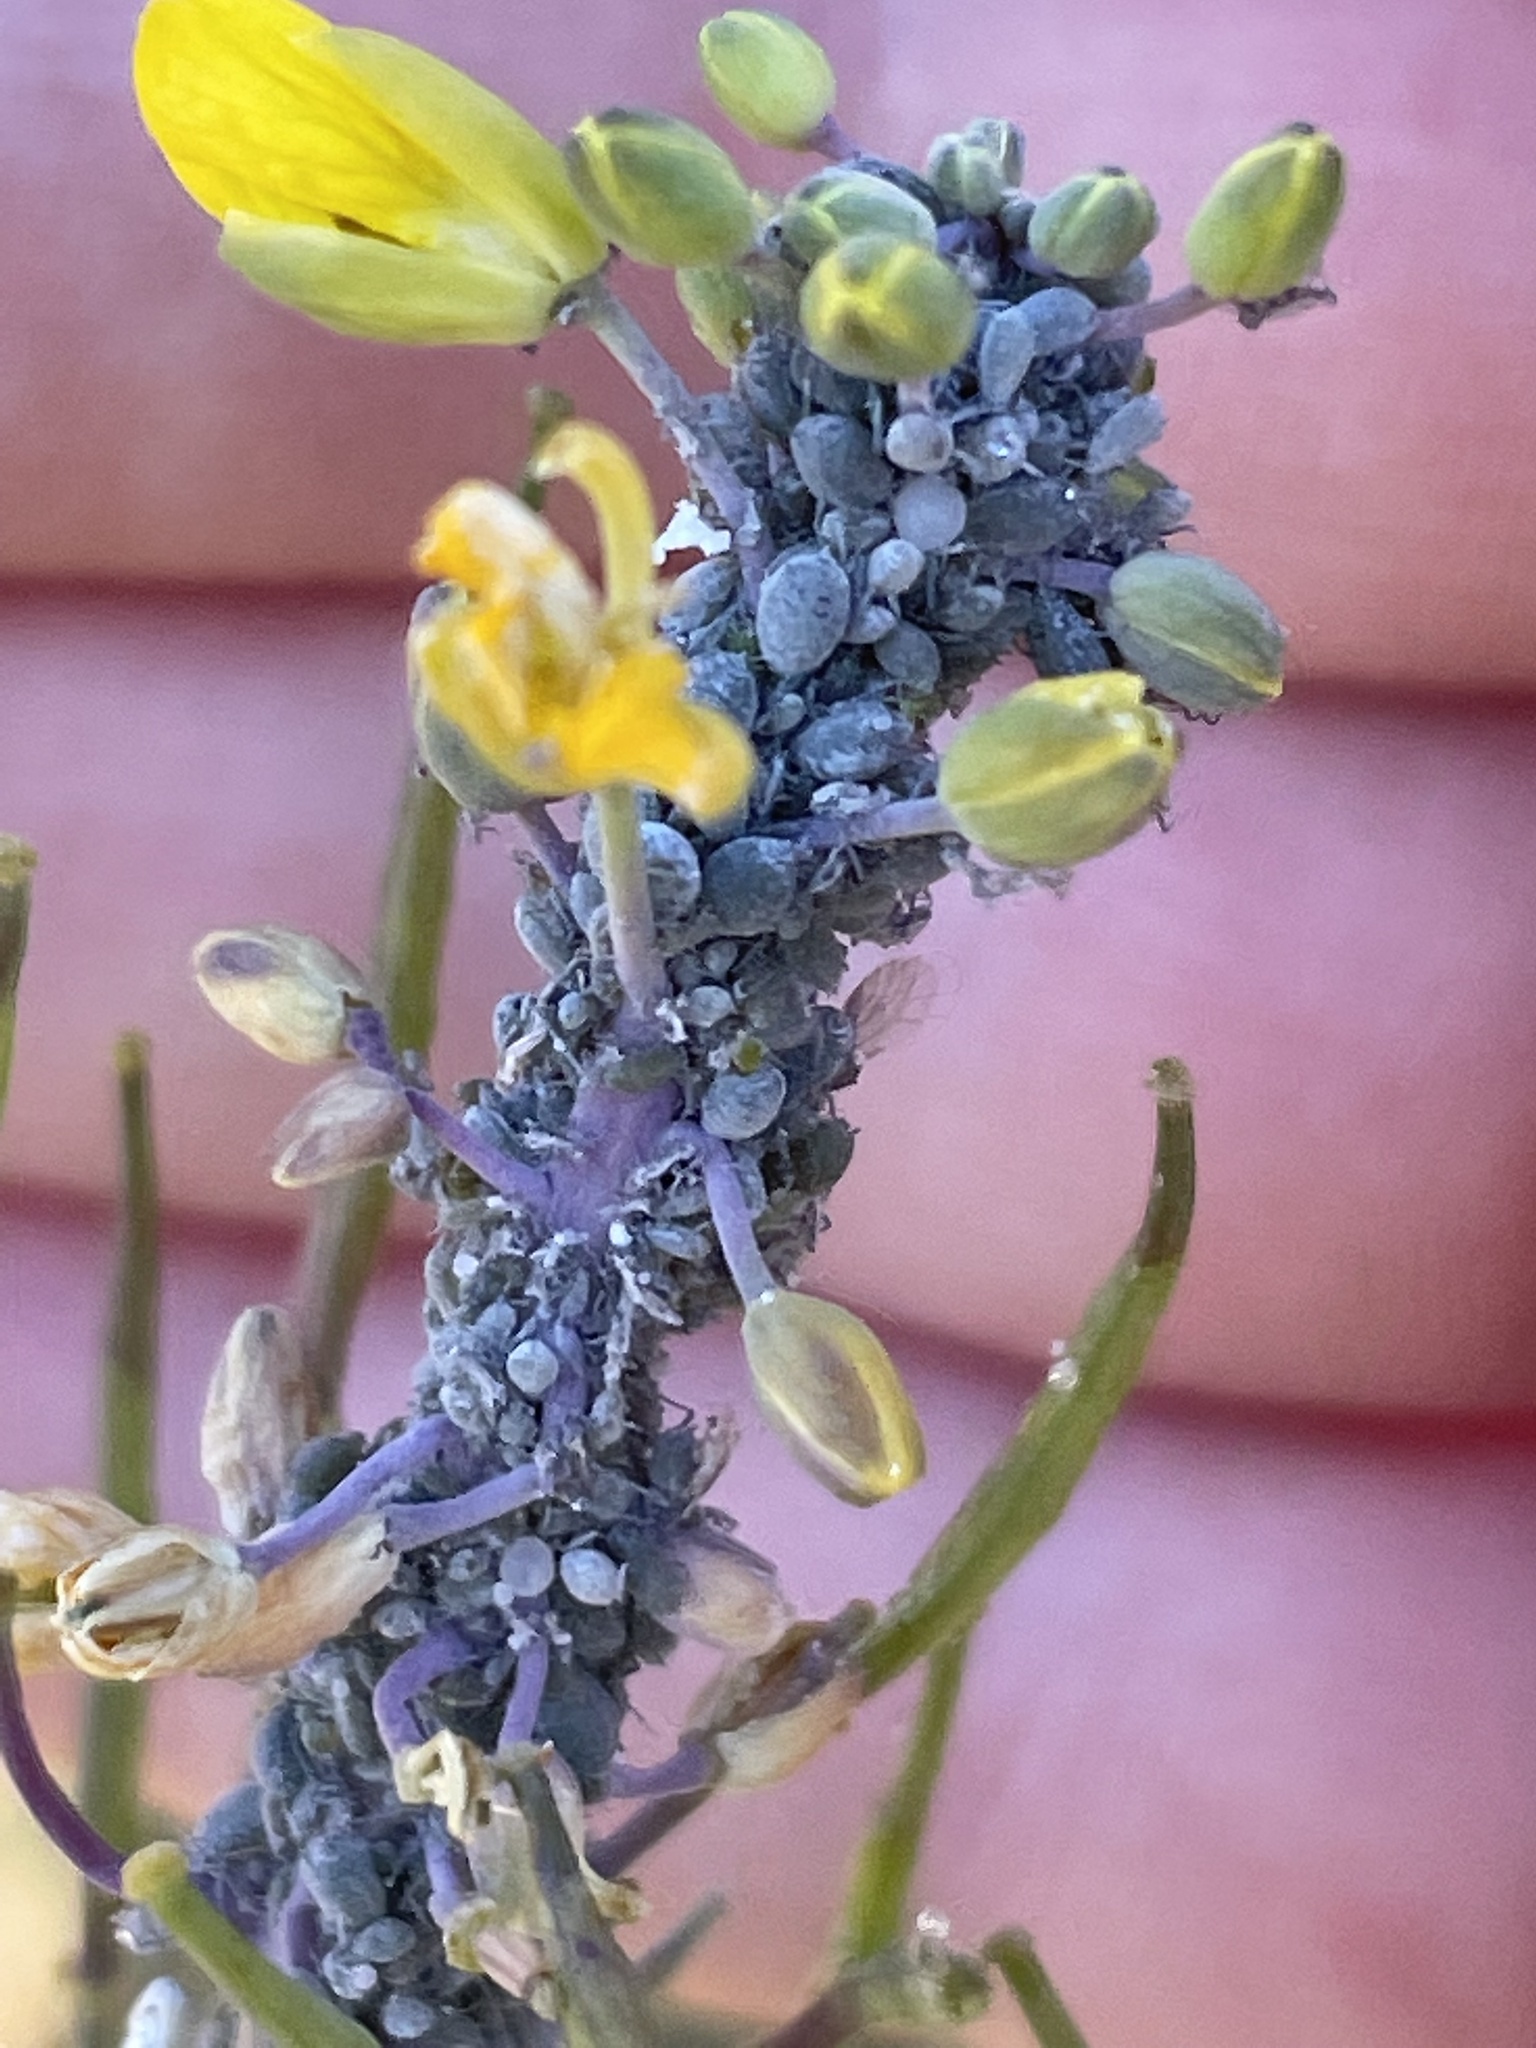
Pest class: cabbage_aphid